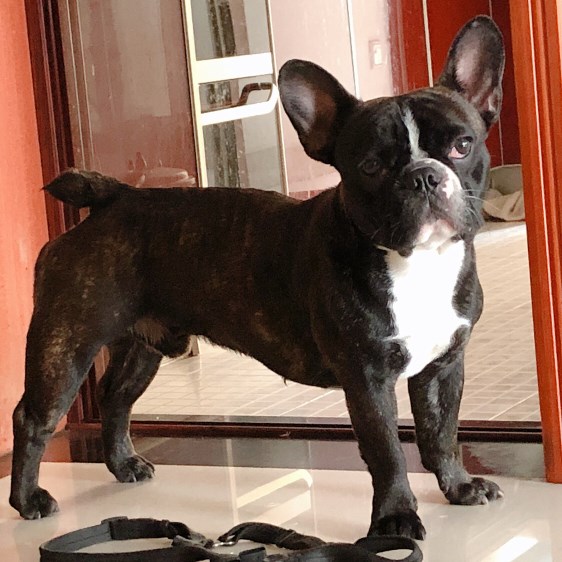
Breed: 1121-n000002-French_bulldog